O Burgo (Pontevedra)

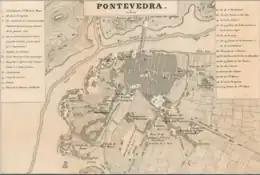
Map of Pontevedra in 1856 with the Burgo neighbourhood in the north of the city.

O Burgo is the Pontevedrian district located on the right bank of the Lérez river. It is organised longitudinally from the Burgo bridge, along A Coruña Avenue and Juan Bautista Andrade Street. Domingo Fontán Street runs along the banks of the Lérez and the Portuguese Way runs along Santiña Street. To the east, Compostela Avenue separates the O Burgo neighbourhood from the A Xunqueira area, which is linked to the Tirantes Bridge by Alexandre Bóveda Street.